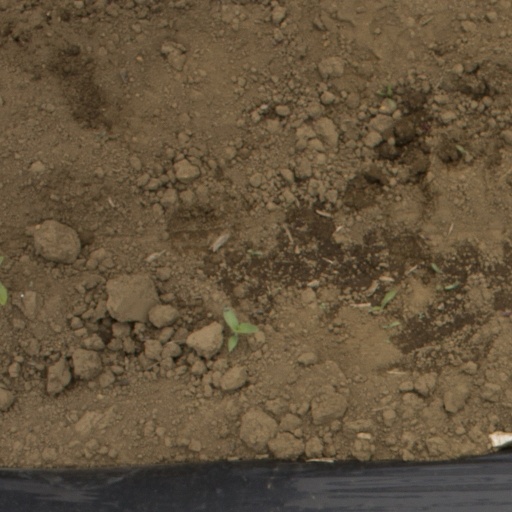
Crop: Jerusalem artichoke